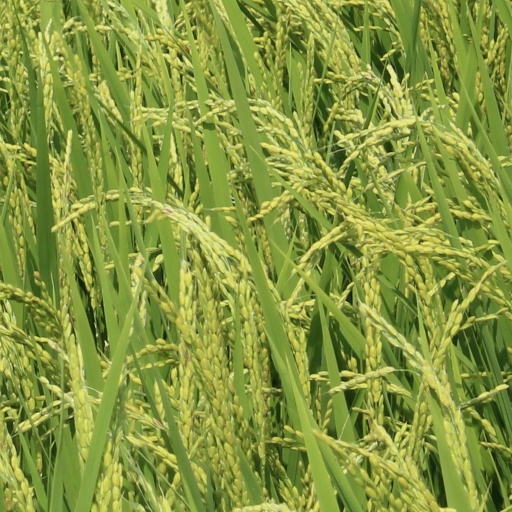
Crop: rice